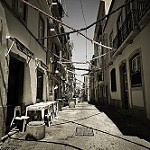
Label: street